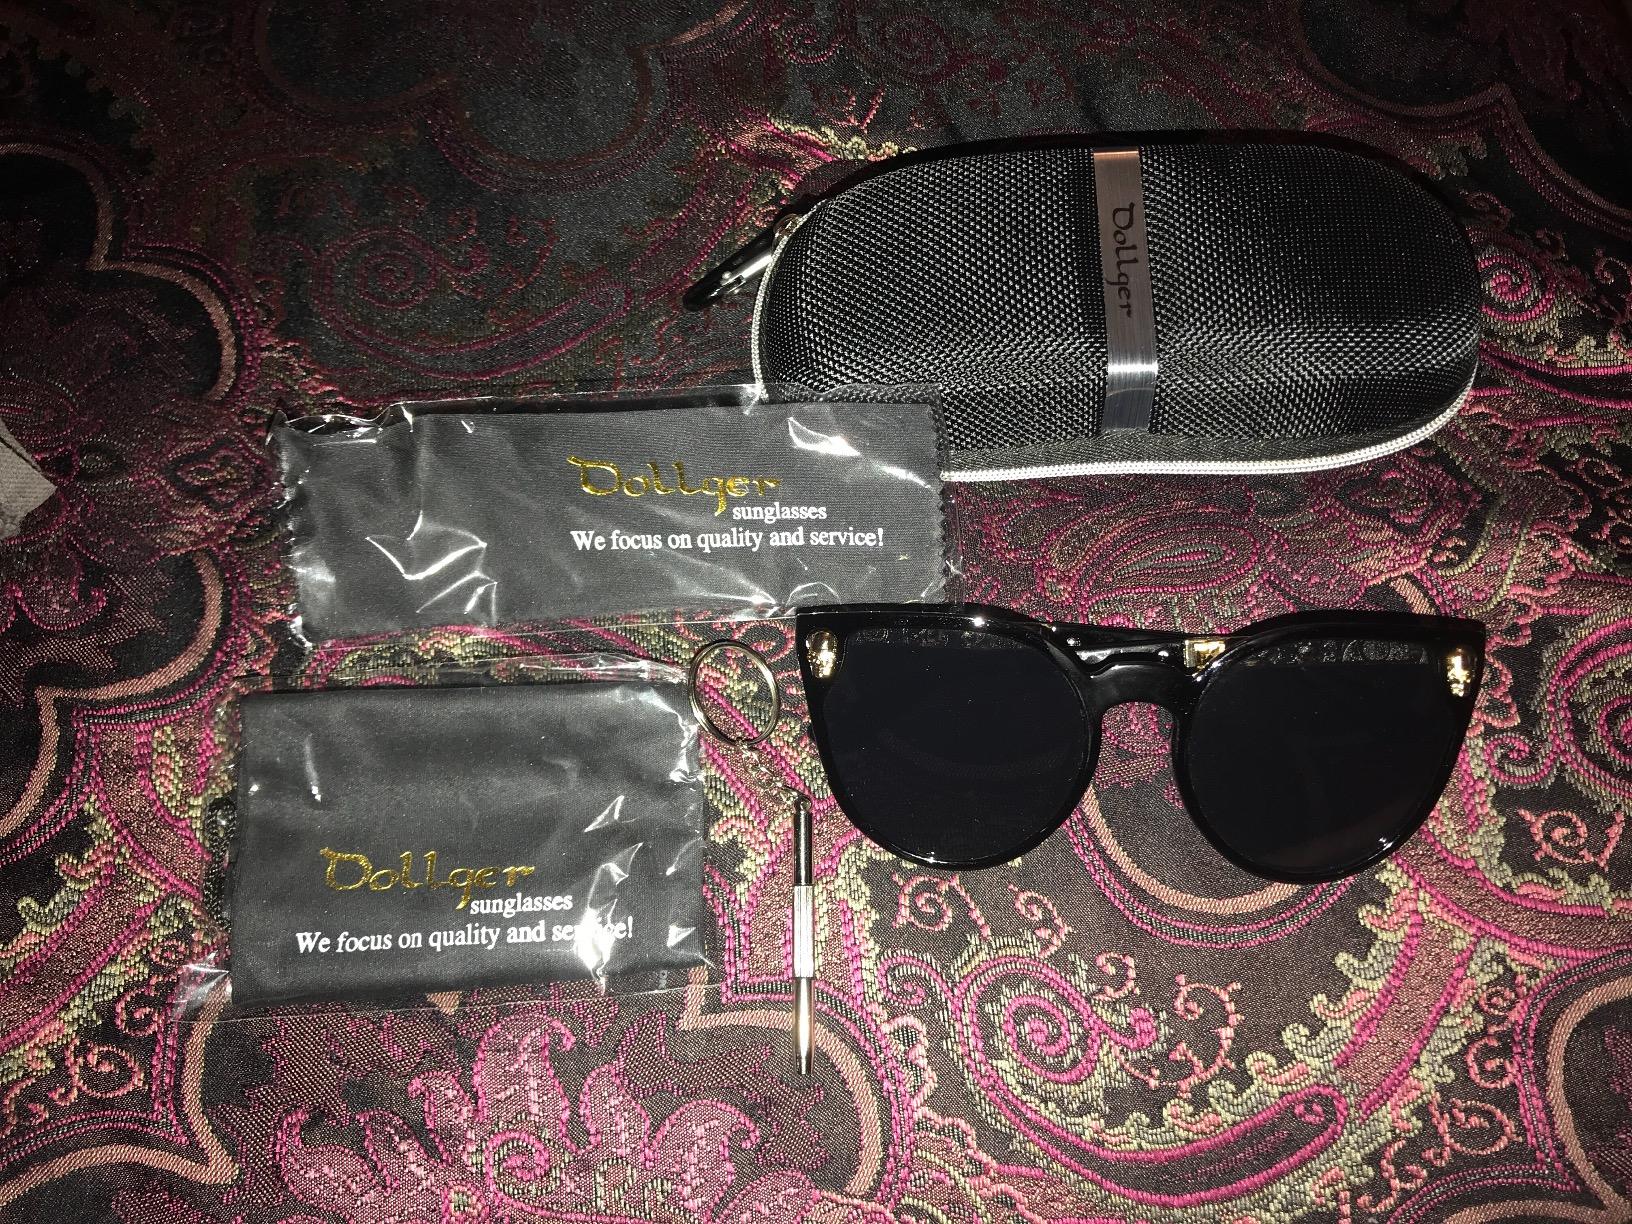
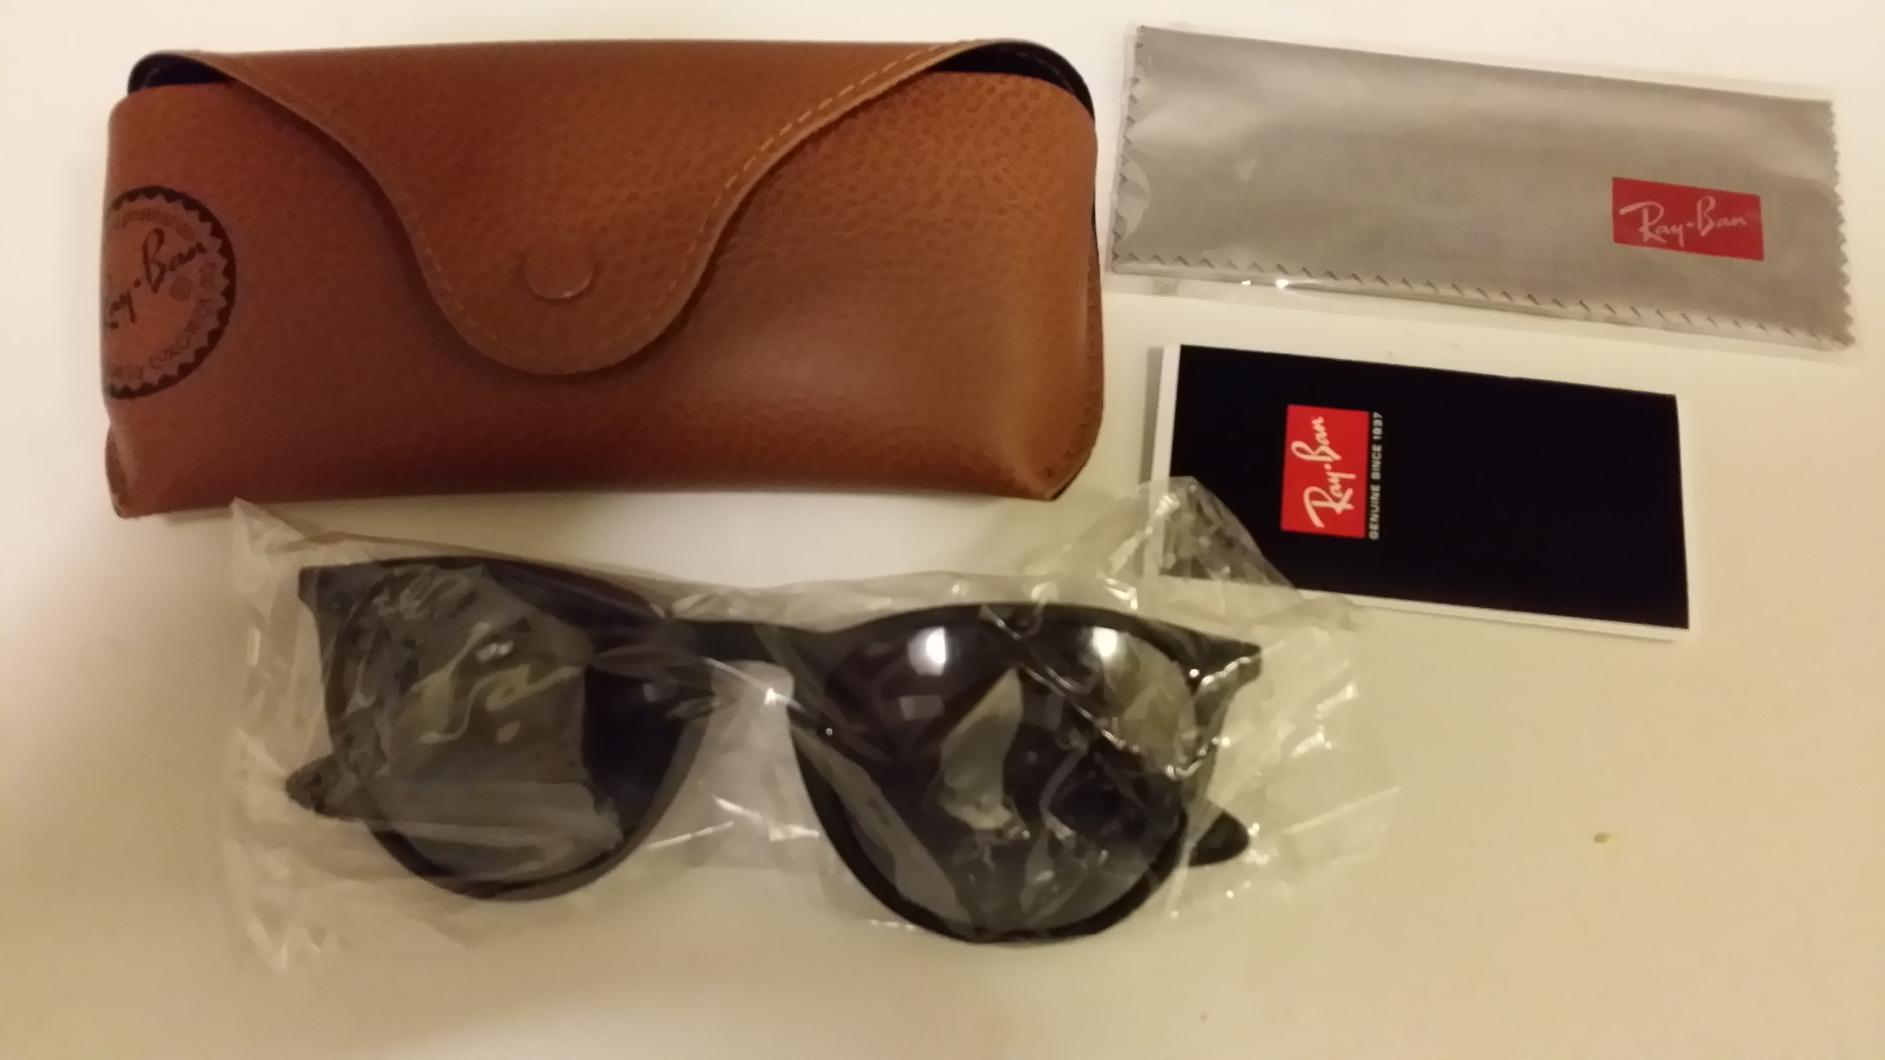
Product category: accessories_sunglasses
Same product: no